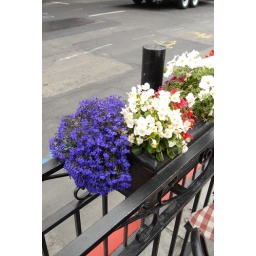
I love these flowers sitting in there little flower box in this outside seating cafe in San Fransico